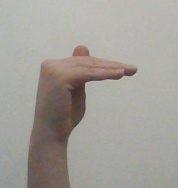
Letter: khaa